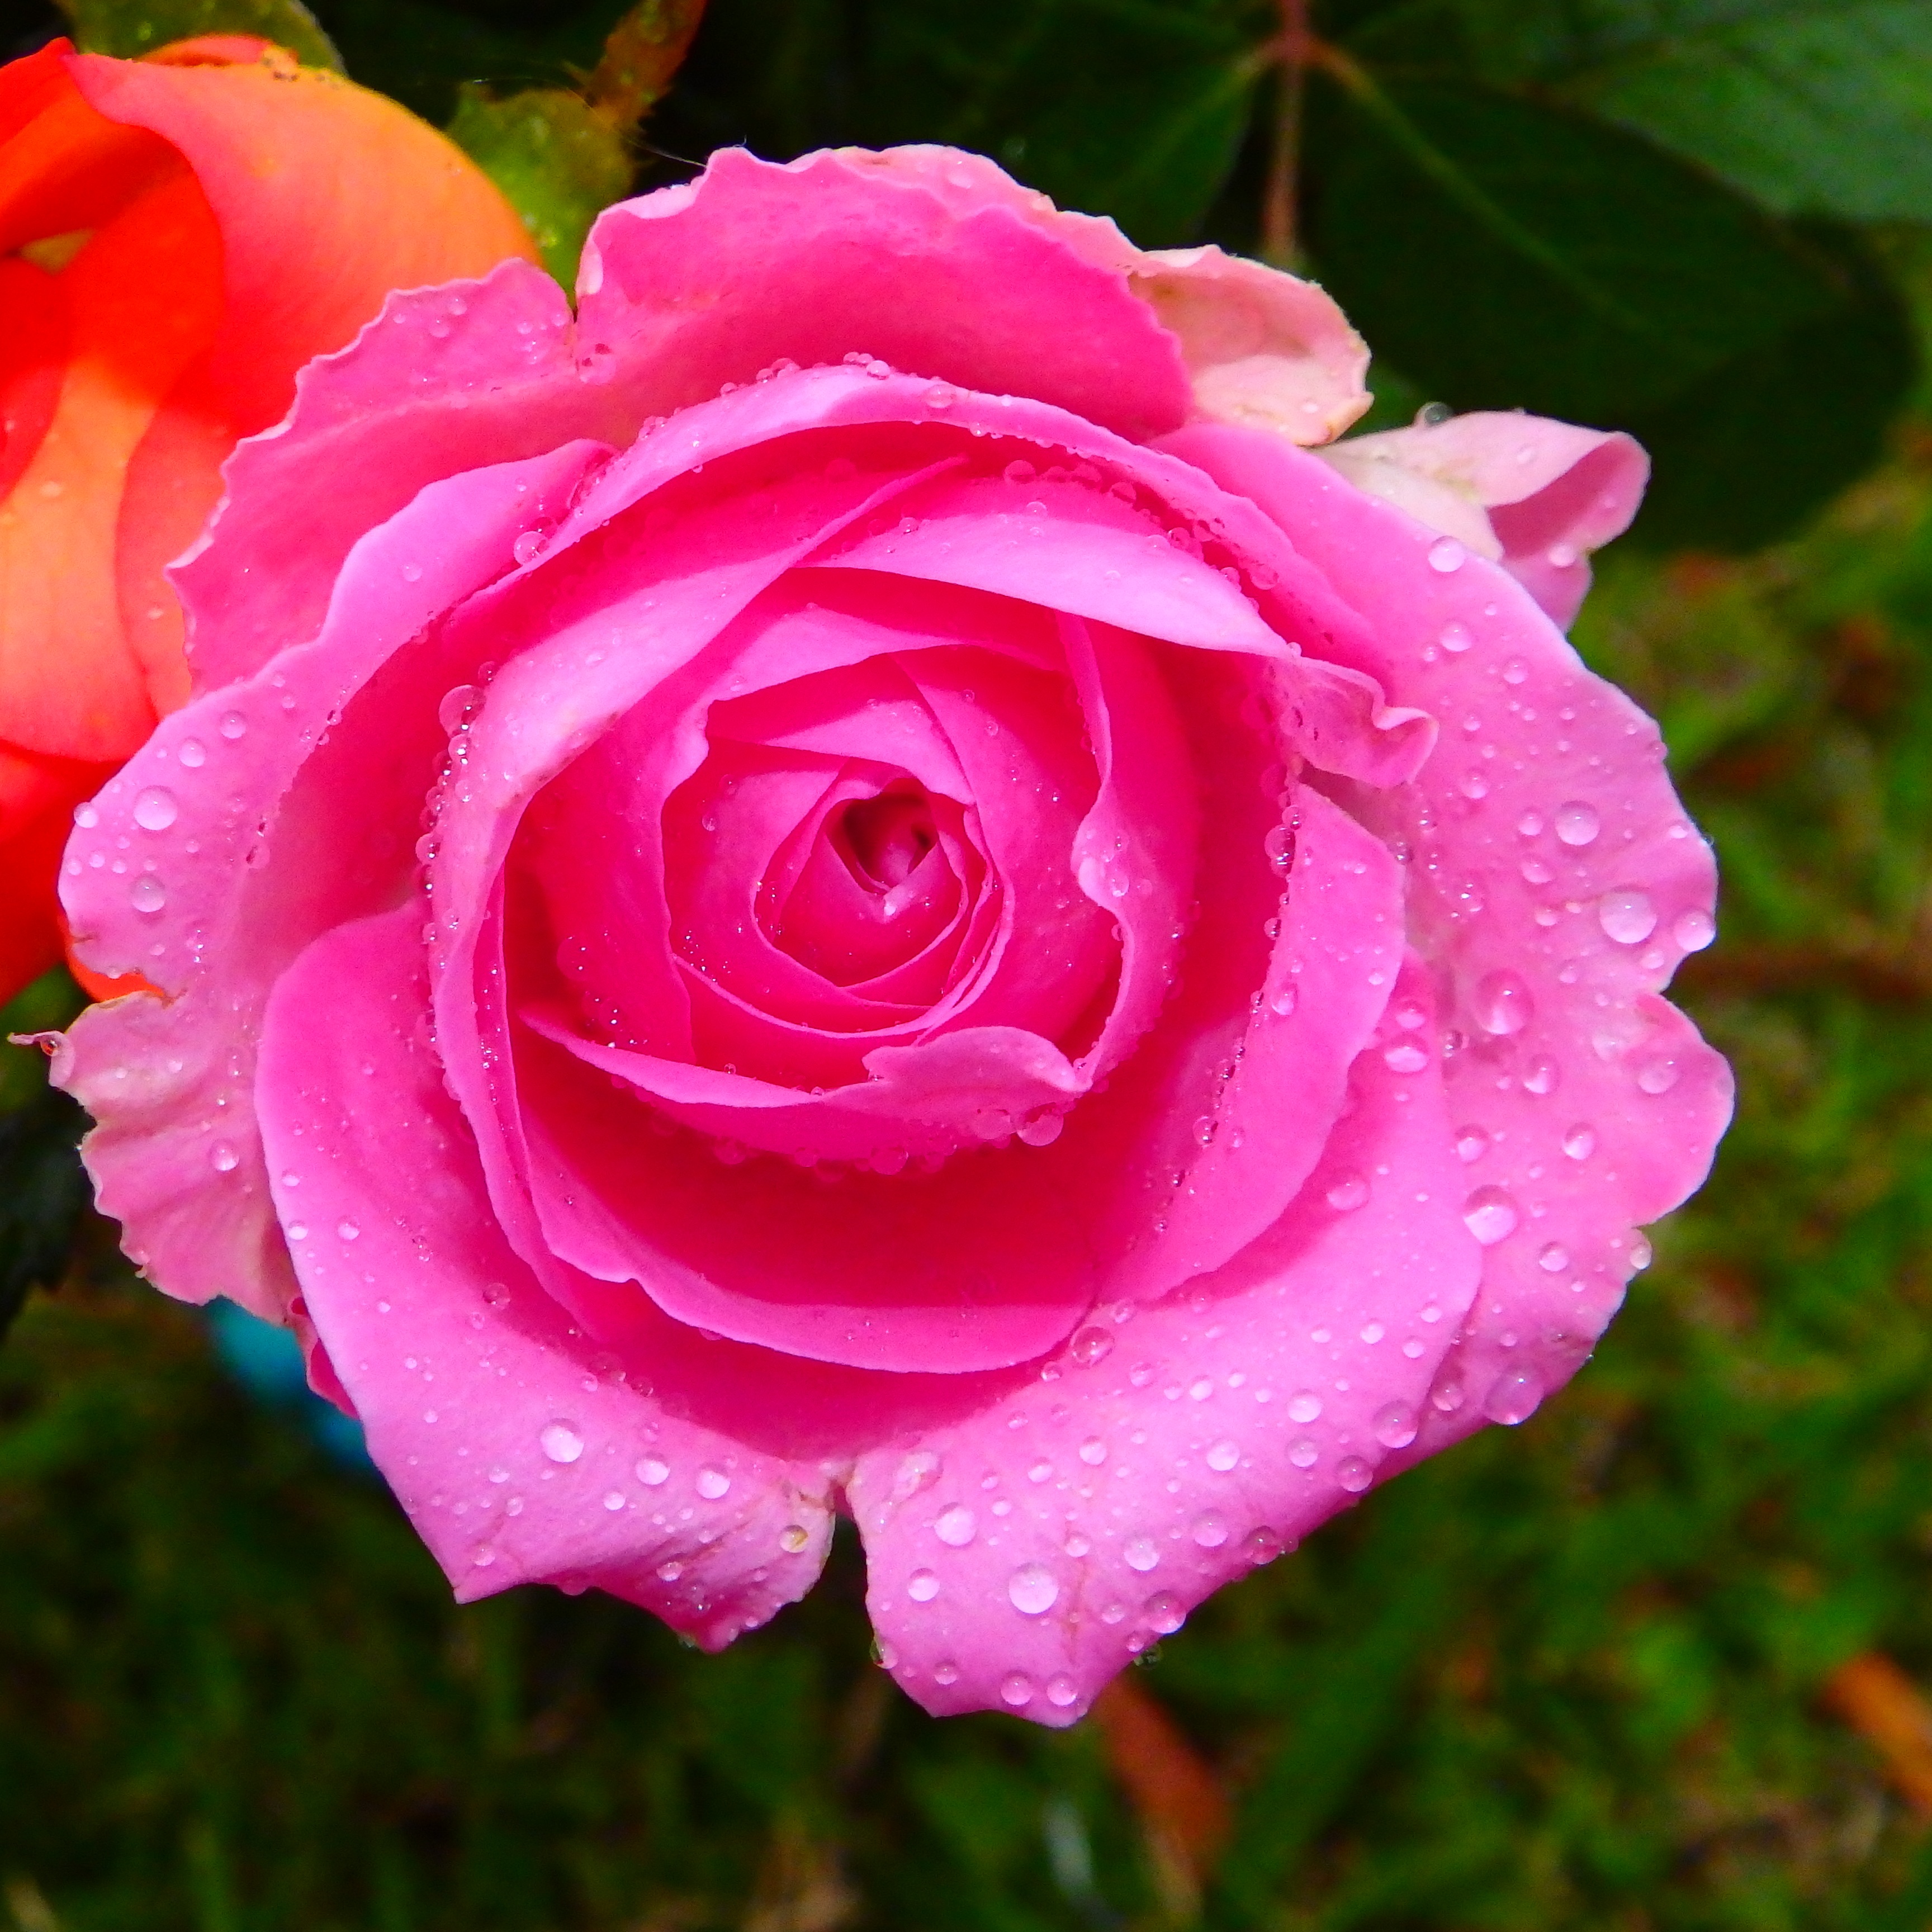
nature, blossom, plant, flower, petal, bloom, floral, love, bouquet, gift, rose, spring, natural, romantic, garden, pink, botanical, scented, floribunda, dew drops, flowering plant, garden roses, rose family, land plant, rosa centifolia, rose order